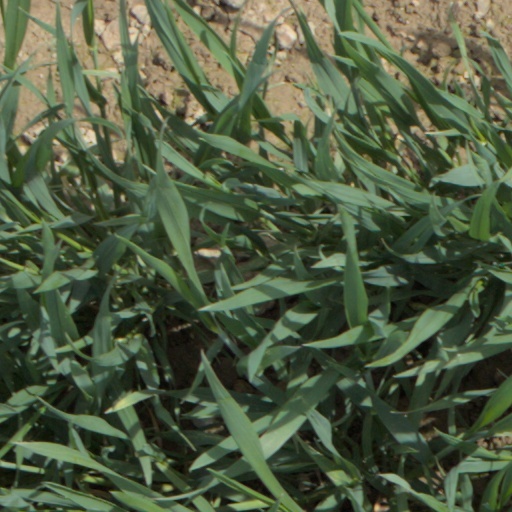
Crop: wheat